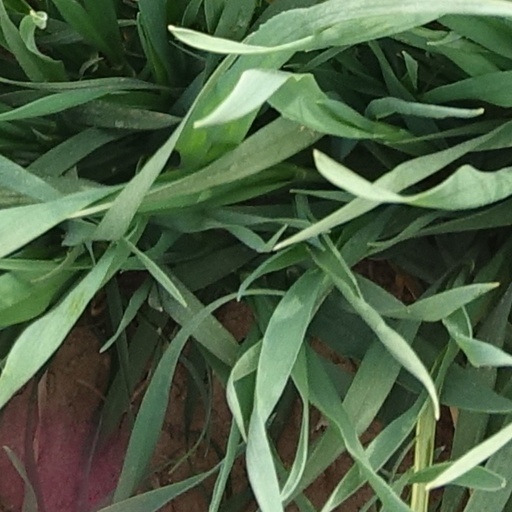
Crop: wheat